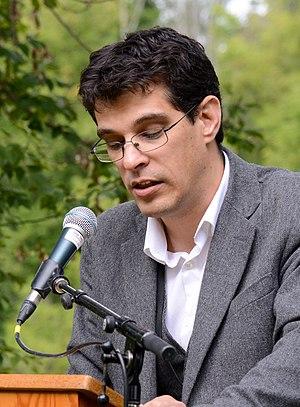
Steven Galloway est un écrivain canadien né à Vancouver le 13 juillet 1975. Il est l'auteur de trois romans, Finnie Walsh, Le soldat de verre, traduit dans une dizaine de pays, et Le violoncelliste de Sarajevo, salué par la critique mondiale, traduit en vingt langues. Il enseigne la création littéraire à l'Université de la Colombie-Britannique et habite New Westminster avec sa femme et ses deux enfants.